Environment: real
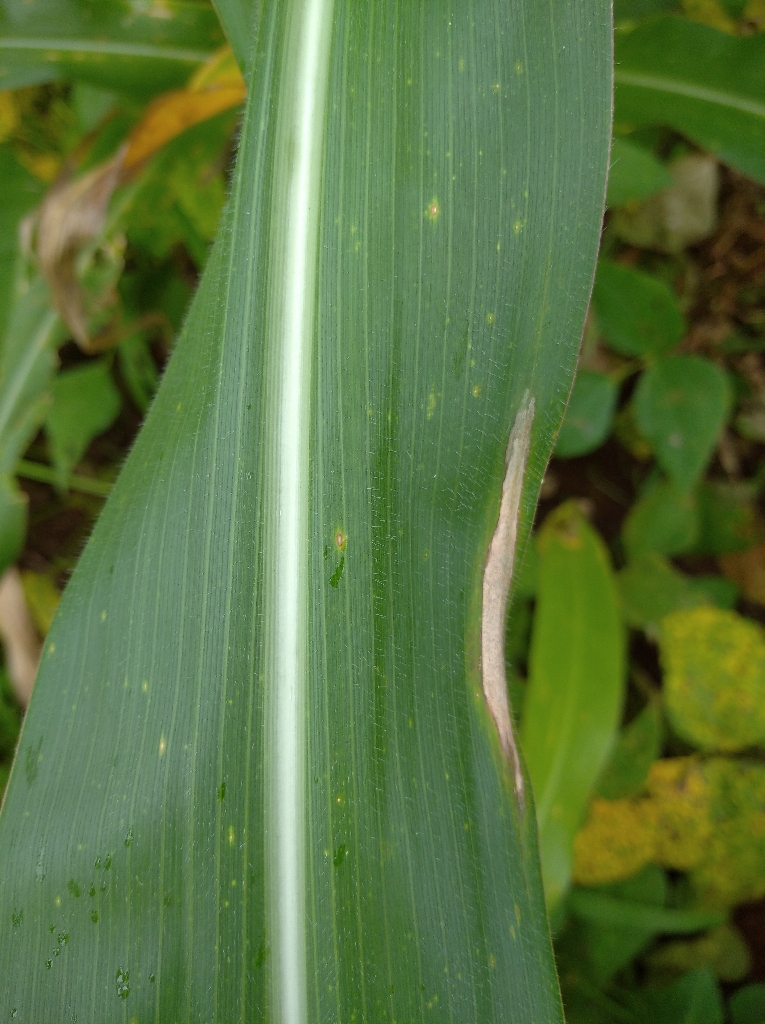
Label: northern_corn_leaf_blight